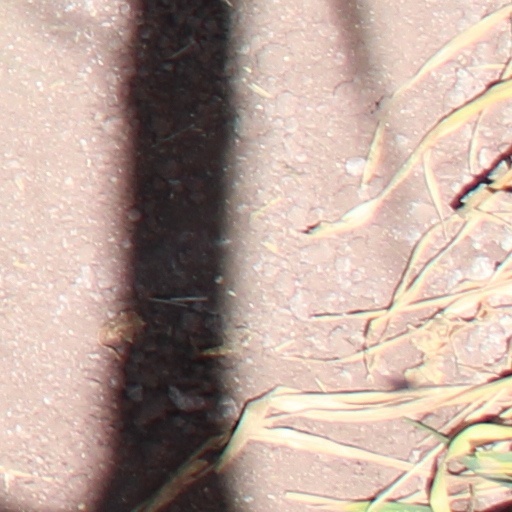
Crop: wheat